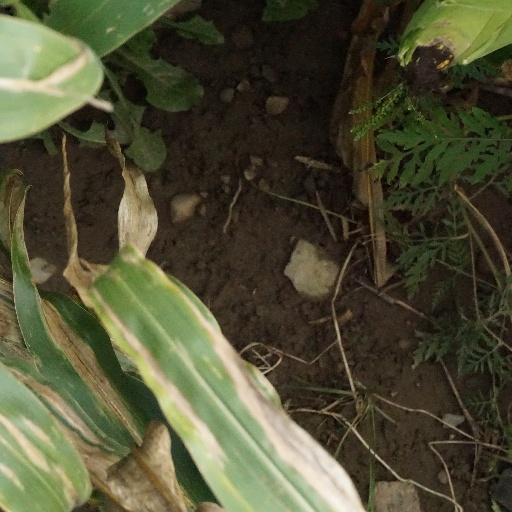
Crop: maize; corn